Kasugayama stable

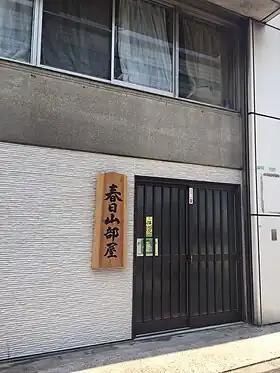
The new premises, May 2016

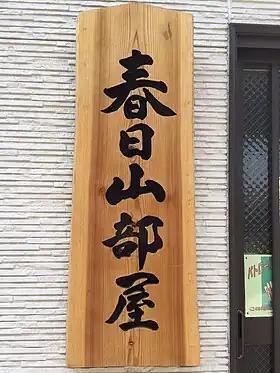

In 2012 Kasugafuji stood down as head following his election to the Sumo Association's board of directors, handing over control to the former Hamanishiki of the affiliated Oitekaze stable, and remained at Kasugayama stable under the name elder name Ikazuchi. However he resigned from the Sumo Association in September of that year.